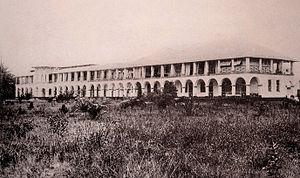
Liste de monuments du Cameroun.
L'ancien hôpital général de Douala est un bâtiment de cette ville conçu par l'architecte Henri Drees et construit en 1896.